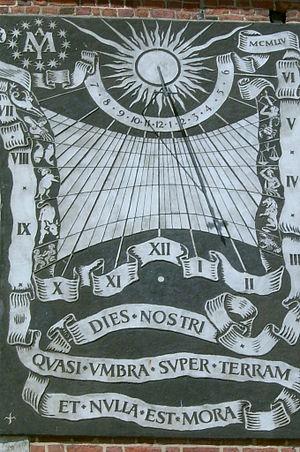
Un cadran solaire de 1954, sur la basilique Sainte-Marie de Cracovie, en Pologne. Latina: DIES · NOSTRI / QVASI · VMBRA · SVPER · TERRAM / ET · NVLLA · EST · MORA [Dies nostri quasi umbra super terram et nulla est mora. - Vulgate: I Paralipomenon 29:15 (Biblia Sacra Vulgata) ]